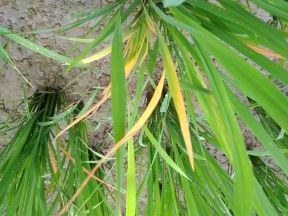
Disease: Tungro